Louis Levacher

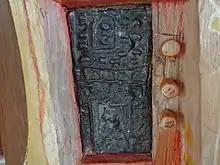
Sculpture of Louis Levacher

Levacher utilized various techniques in his art, encompassing painting and sculpture. His paintings showcased a blend of figurative and abstract elements, frequently employing large formats. In his sculptures, he masterfully combined genres, employing wood to portray saints or crafting intricately detailed totems.